United Nations Security Council Resolution 1688

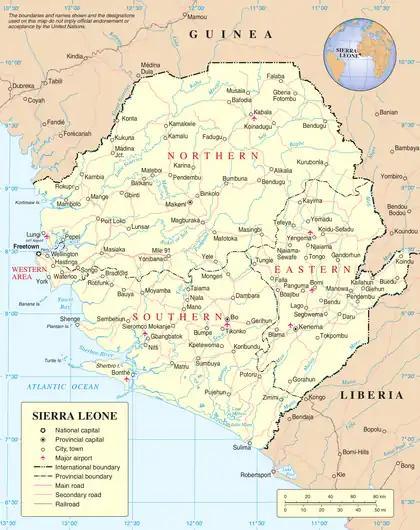
Sierra Leone

United Nations Security Council Resolution 1688, adopted unanimously on June 16, 2006, after recalling all previous resolutions on the situation in Liberia, Sierra Leone and West Africa, including resolutions 1470 (2003), 1508 (2003), 1537 (2004) and 1638 (2005), the Council approved the transfer of former Liberian President Charles Taylor to the Special Court for Sierra Leone which was moved to The Hague in the Netherlands, due to security concerns.